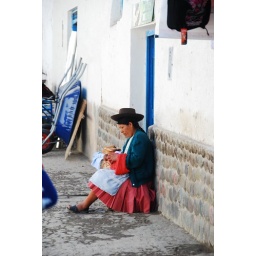
Peruvian lady sitting on a doorstep in a Cusco street